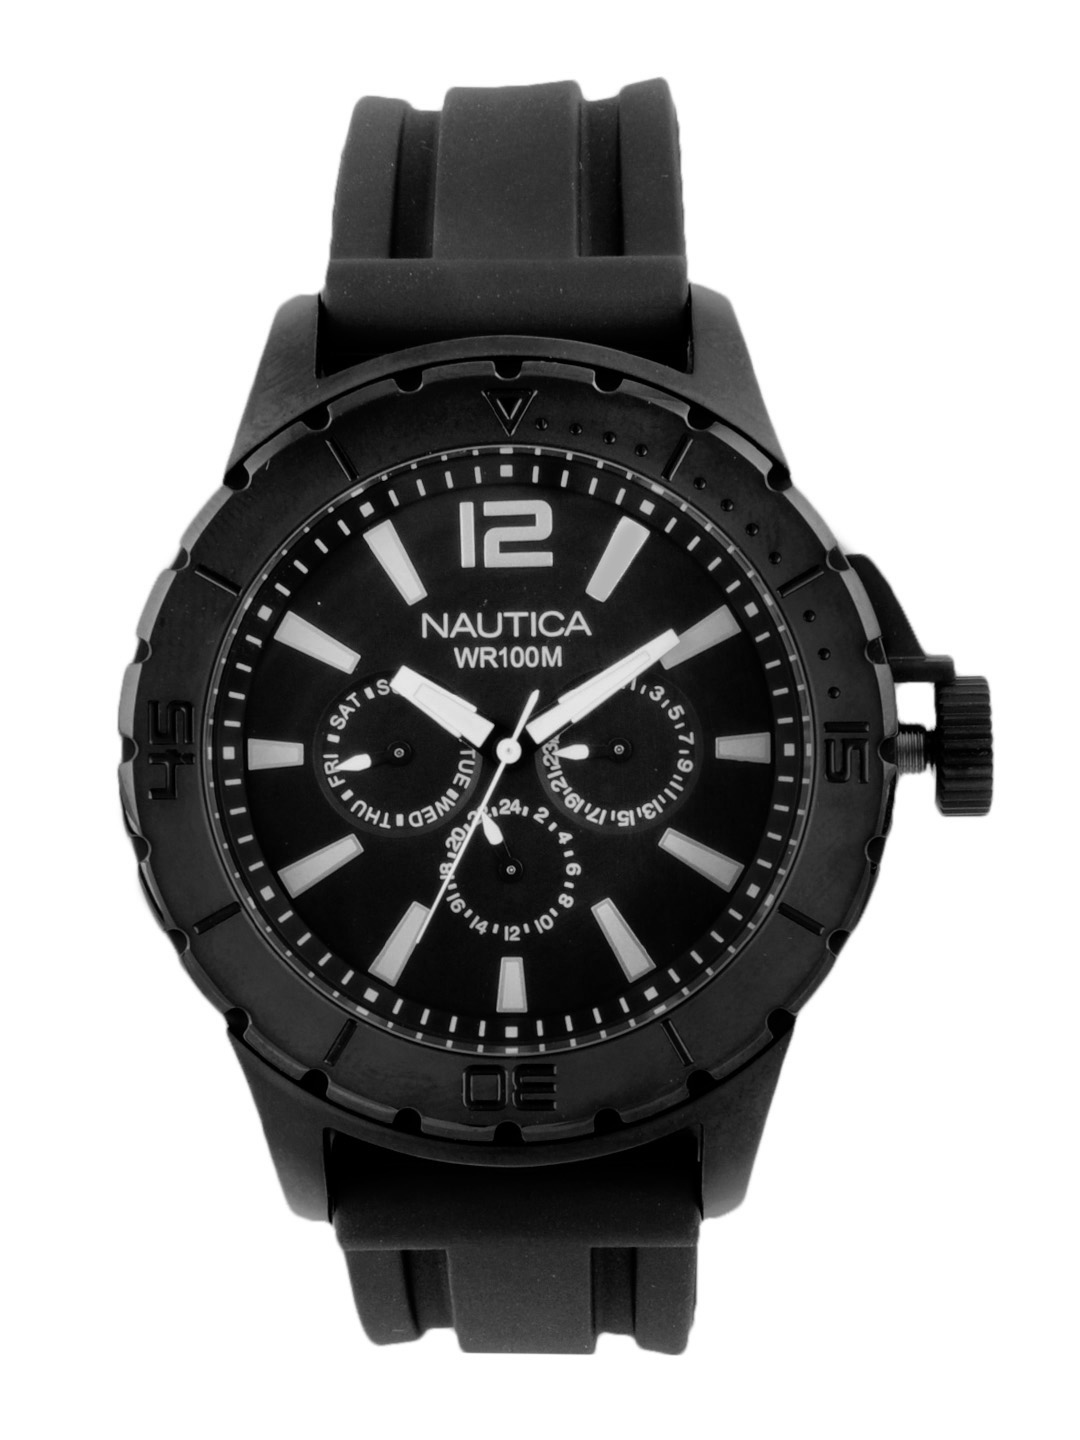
Nautica Men Black Dial Chronograph Watch
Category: Accessories / Watches / Watches
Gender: Men
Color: Black
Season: Winter 2016
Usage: Casual